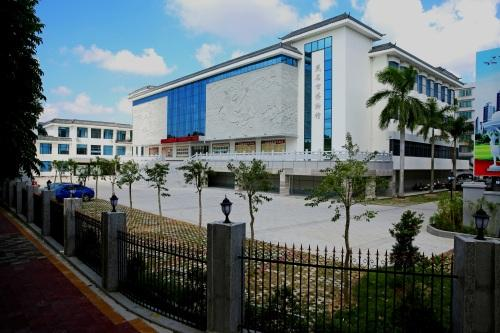
地标名称：茂名市博物馆
所在城市：茂名市·茂南区